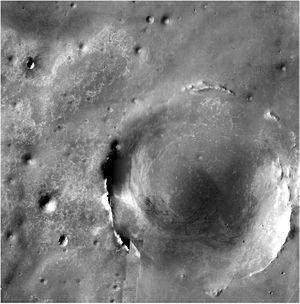
Endeavour est un cratère météoritique martien de 22 km de diamètre et d'une profondeur de 300 mètres qui se situe dans la région de Meridiani Planum.